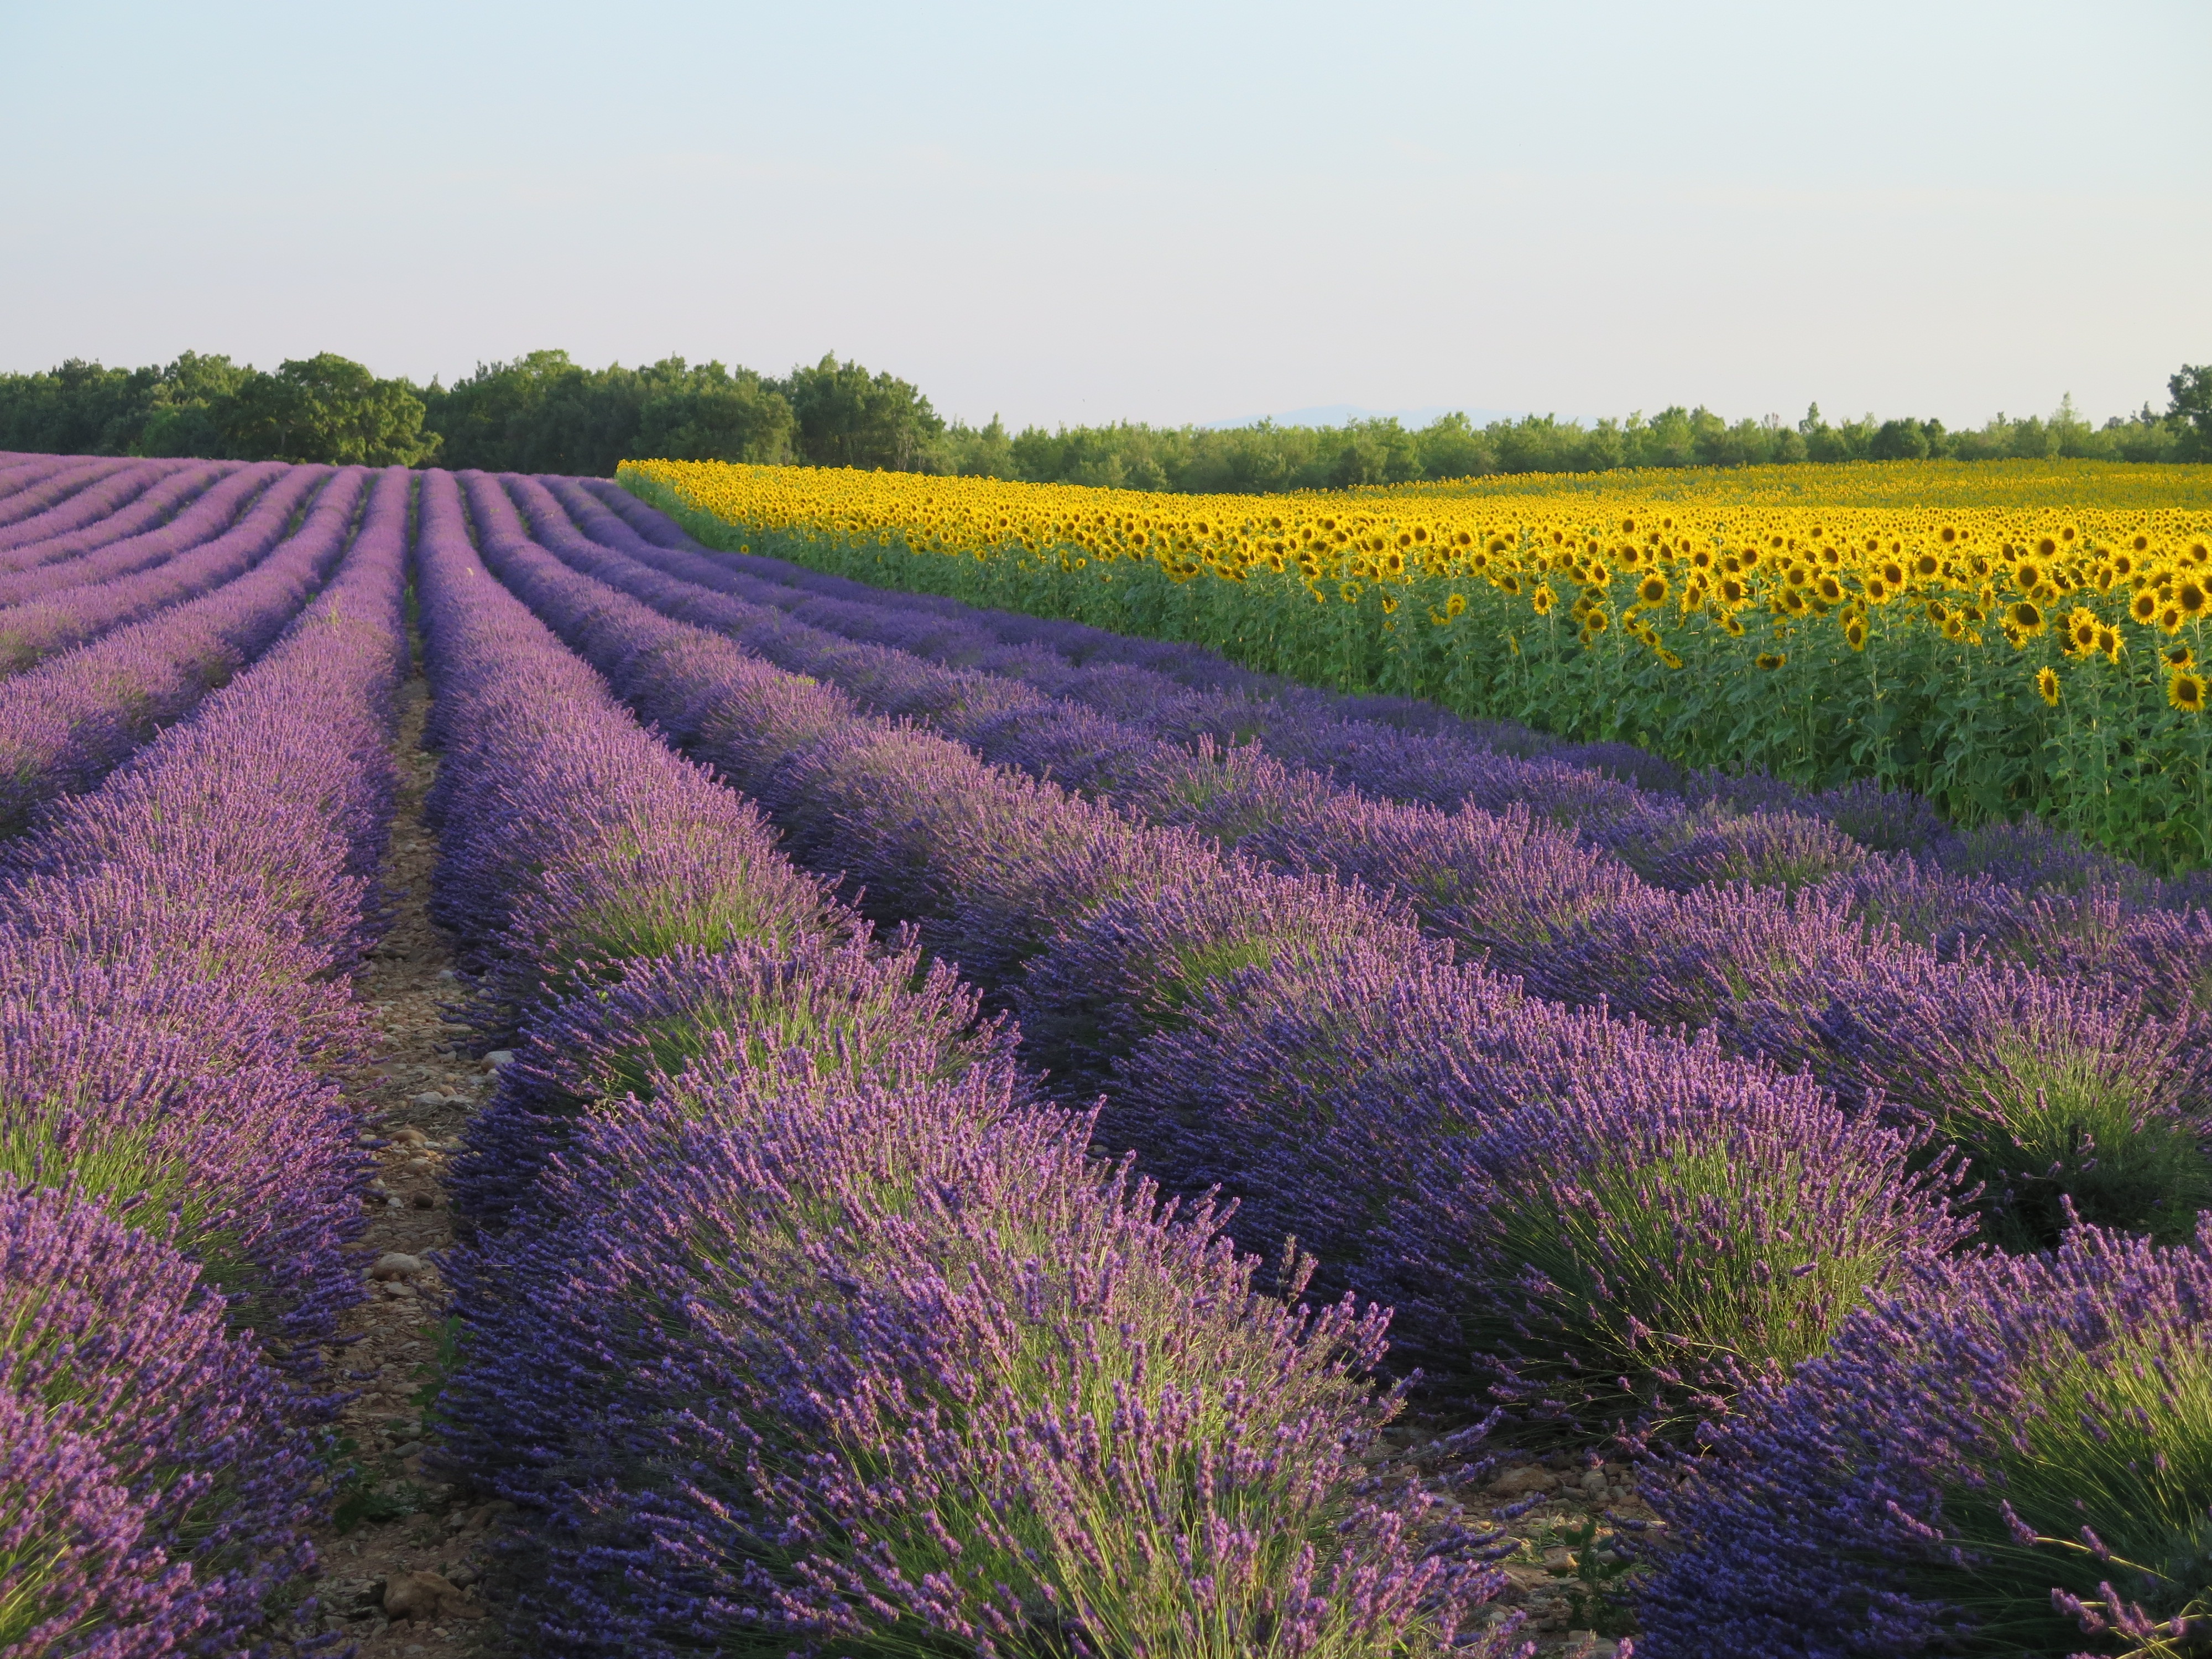
plant, field, meadow, prairie, flower, france, agriculture, lavender, sunflower, grassland, flowering plant, grass family, land plant, english lavender, french lavender